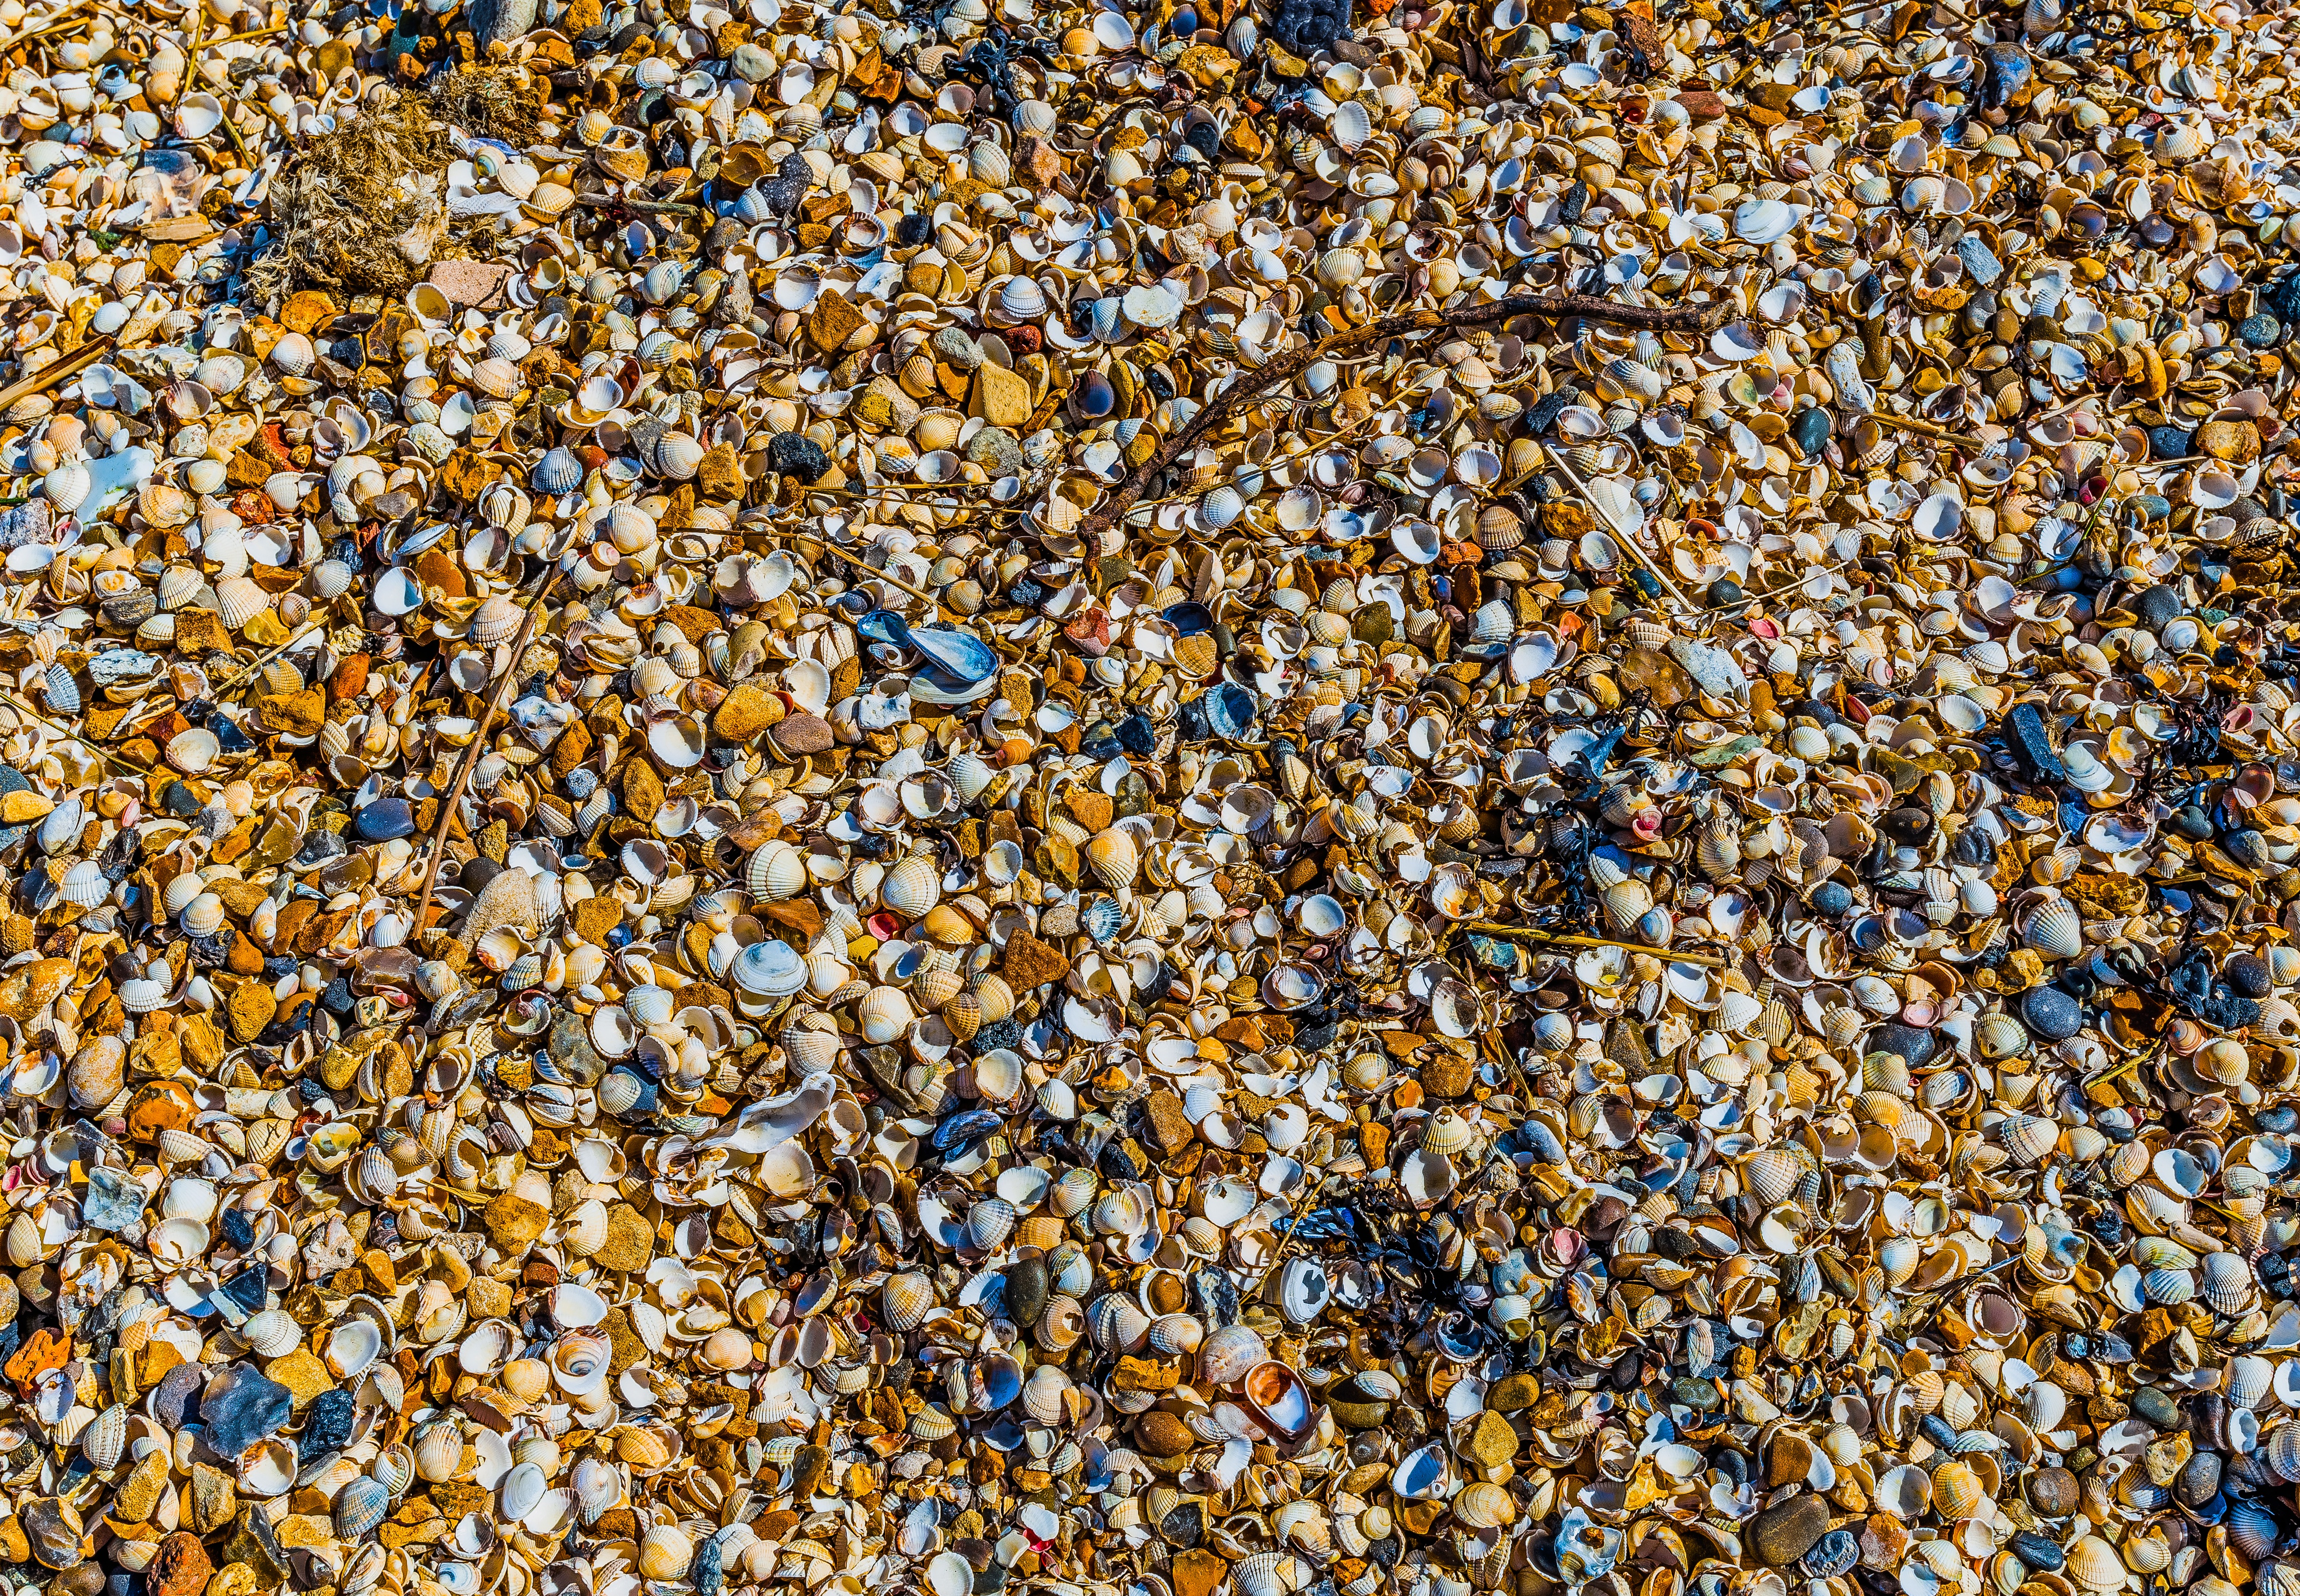
leaf, flower, pattern, pebble, autumn, material, art, design, gravel, grass family